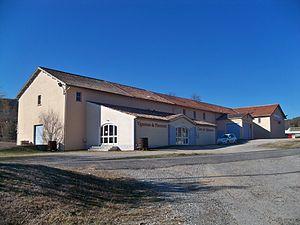
Cave coopérative viticole de Quinson (04), Pierrevert AOC
Quinson est une commune française, située dans le département des Alpes-de-Haute-Provence en région Provence-Alpes-Côte d'Azur.
Le pierrevert est un vin d'appellation d'origine contrôlée produit sur la rive droite de la Durance, schématiquement sur l’axe délimité par les communes de Corbières, et de Villeneuve, en passant par Manosque, auquel il convient d’ajouter un terroir singulier sur la commune de Quinson.